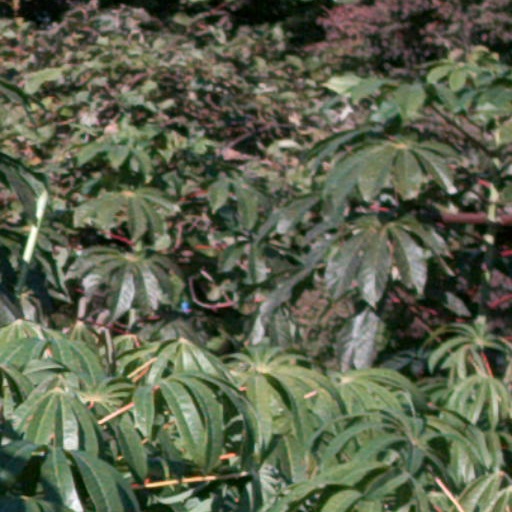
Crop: cassava